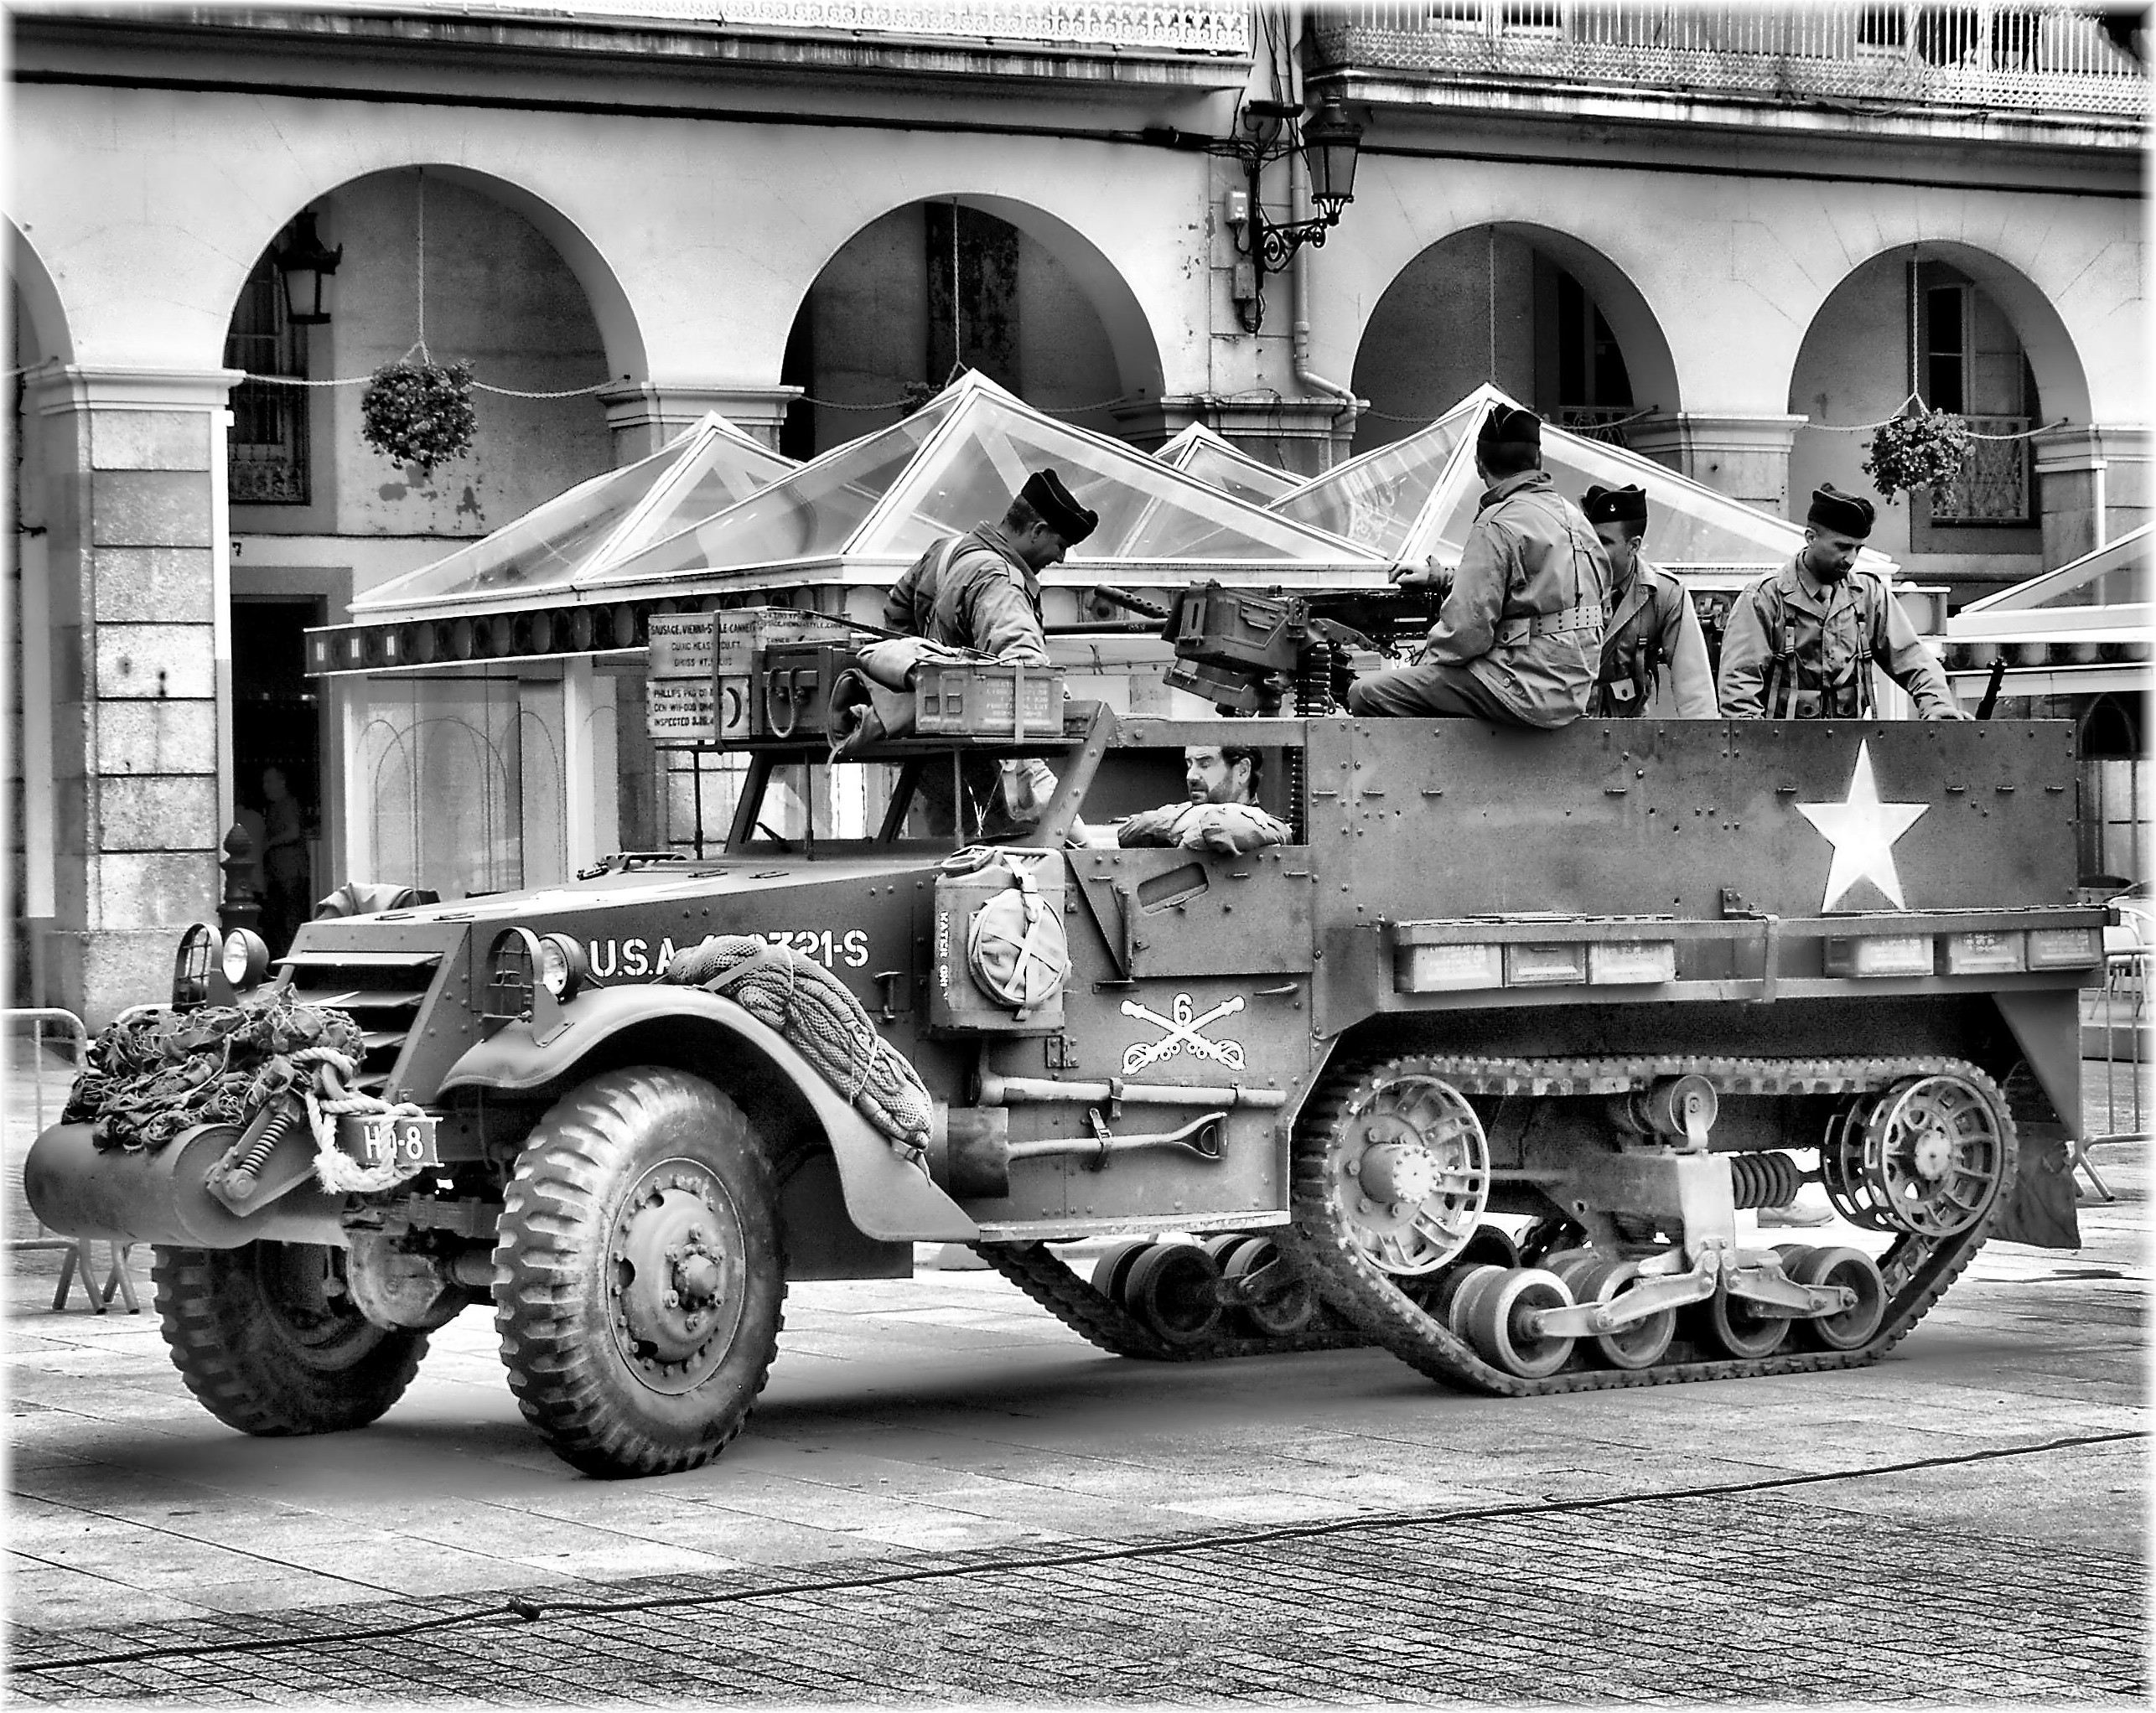
black and white, car, europe, vehicle, metal, monochrome, vintage car, bw, spain, photograph, europa, galicia, blancoynegro, mygearandme, musictomyeyeslevel1, classic, camiones, bn, espana, monocromo, blackwhitephotos, galiza, vehiculos, maquinas, militares, recreacion, lacoruna, acoru a, coru a, prazamariapita, antique car, monochrome photography, automotive design, military vehicle